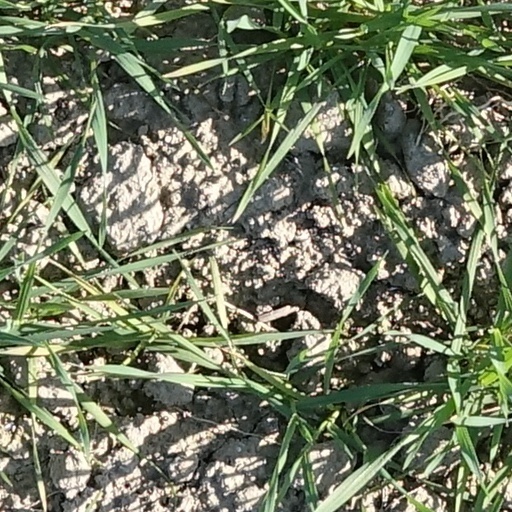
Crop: wheat